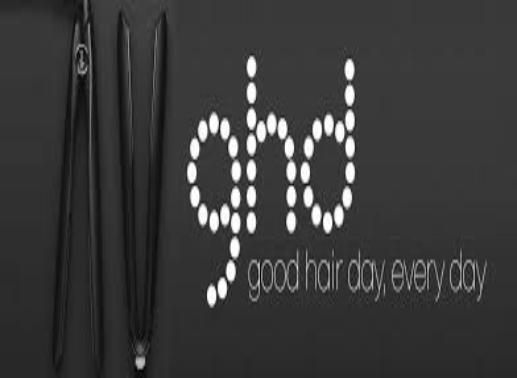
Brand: ghd
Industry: Necessities